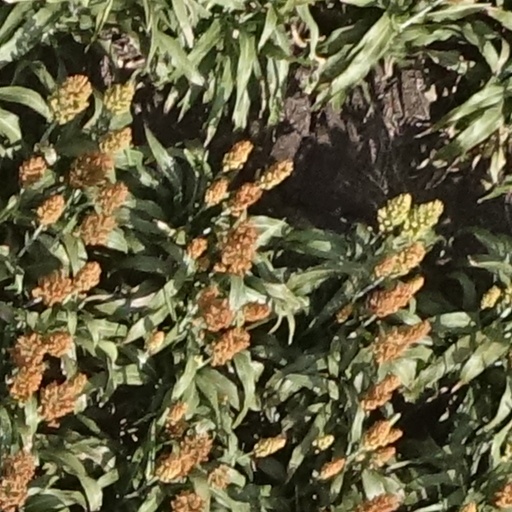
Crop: sorghum